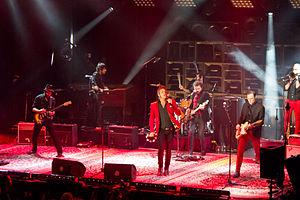
M Clan, des fois stylisé M-Clan, est un groupe de rock espagnol, originaire de Murcie. Il se compose de Carlos Tarque et Ricardo Ruipérez. Dans leur dernier album, ils étaient accompagnés par Iván González, Coki Giménez et Prisco.